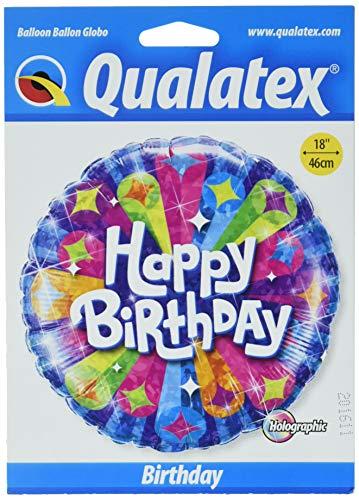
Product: PIONEER BALLOON COMPANY 41611 B'day Radiance Foil Balloon, 18", Blue
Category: Toys & Games | Party Supplies | Balloons
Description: Assorted standard colors.
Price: $4.36
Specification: ProductDimensions:18x0.2x18inches|ItemWeight:0.8ounces|ShippingWeight:0.8ounces(Viewshippingratesandpolicies)|Manufacturer:PIONEERBALLOONCOMPANY|ASIN:B00BS9TU58|Itemmodelnumber:41611|DatefirstlistedonAmazon:May24,2013